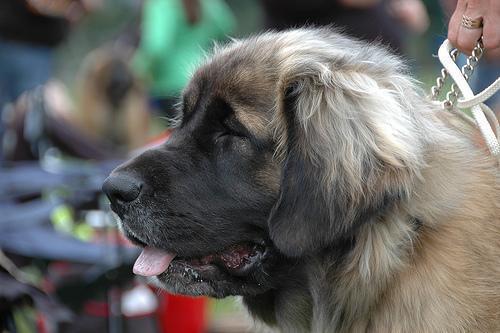
leonberger